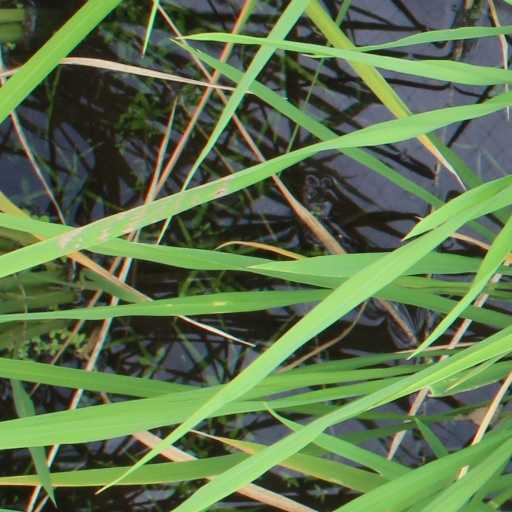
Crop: rice